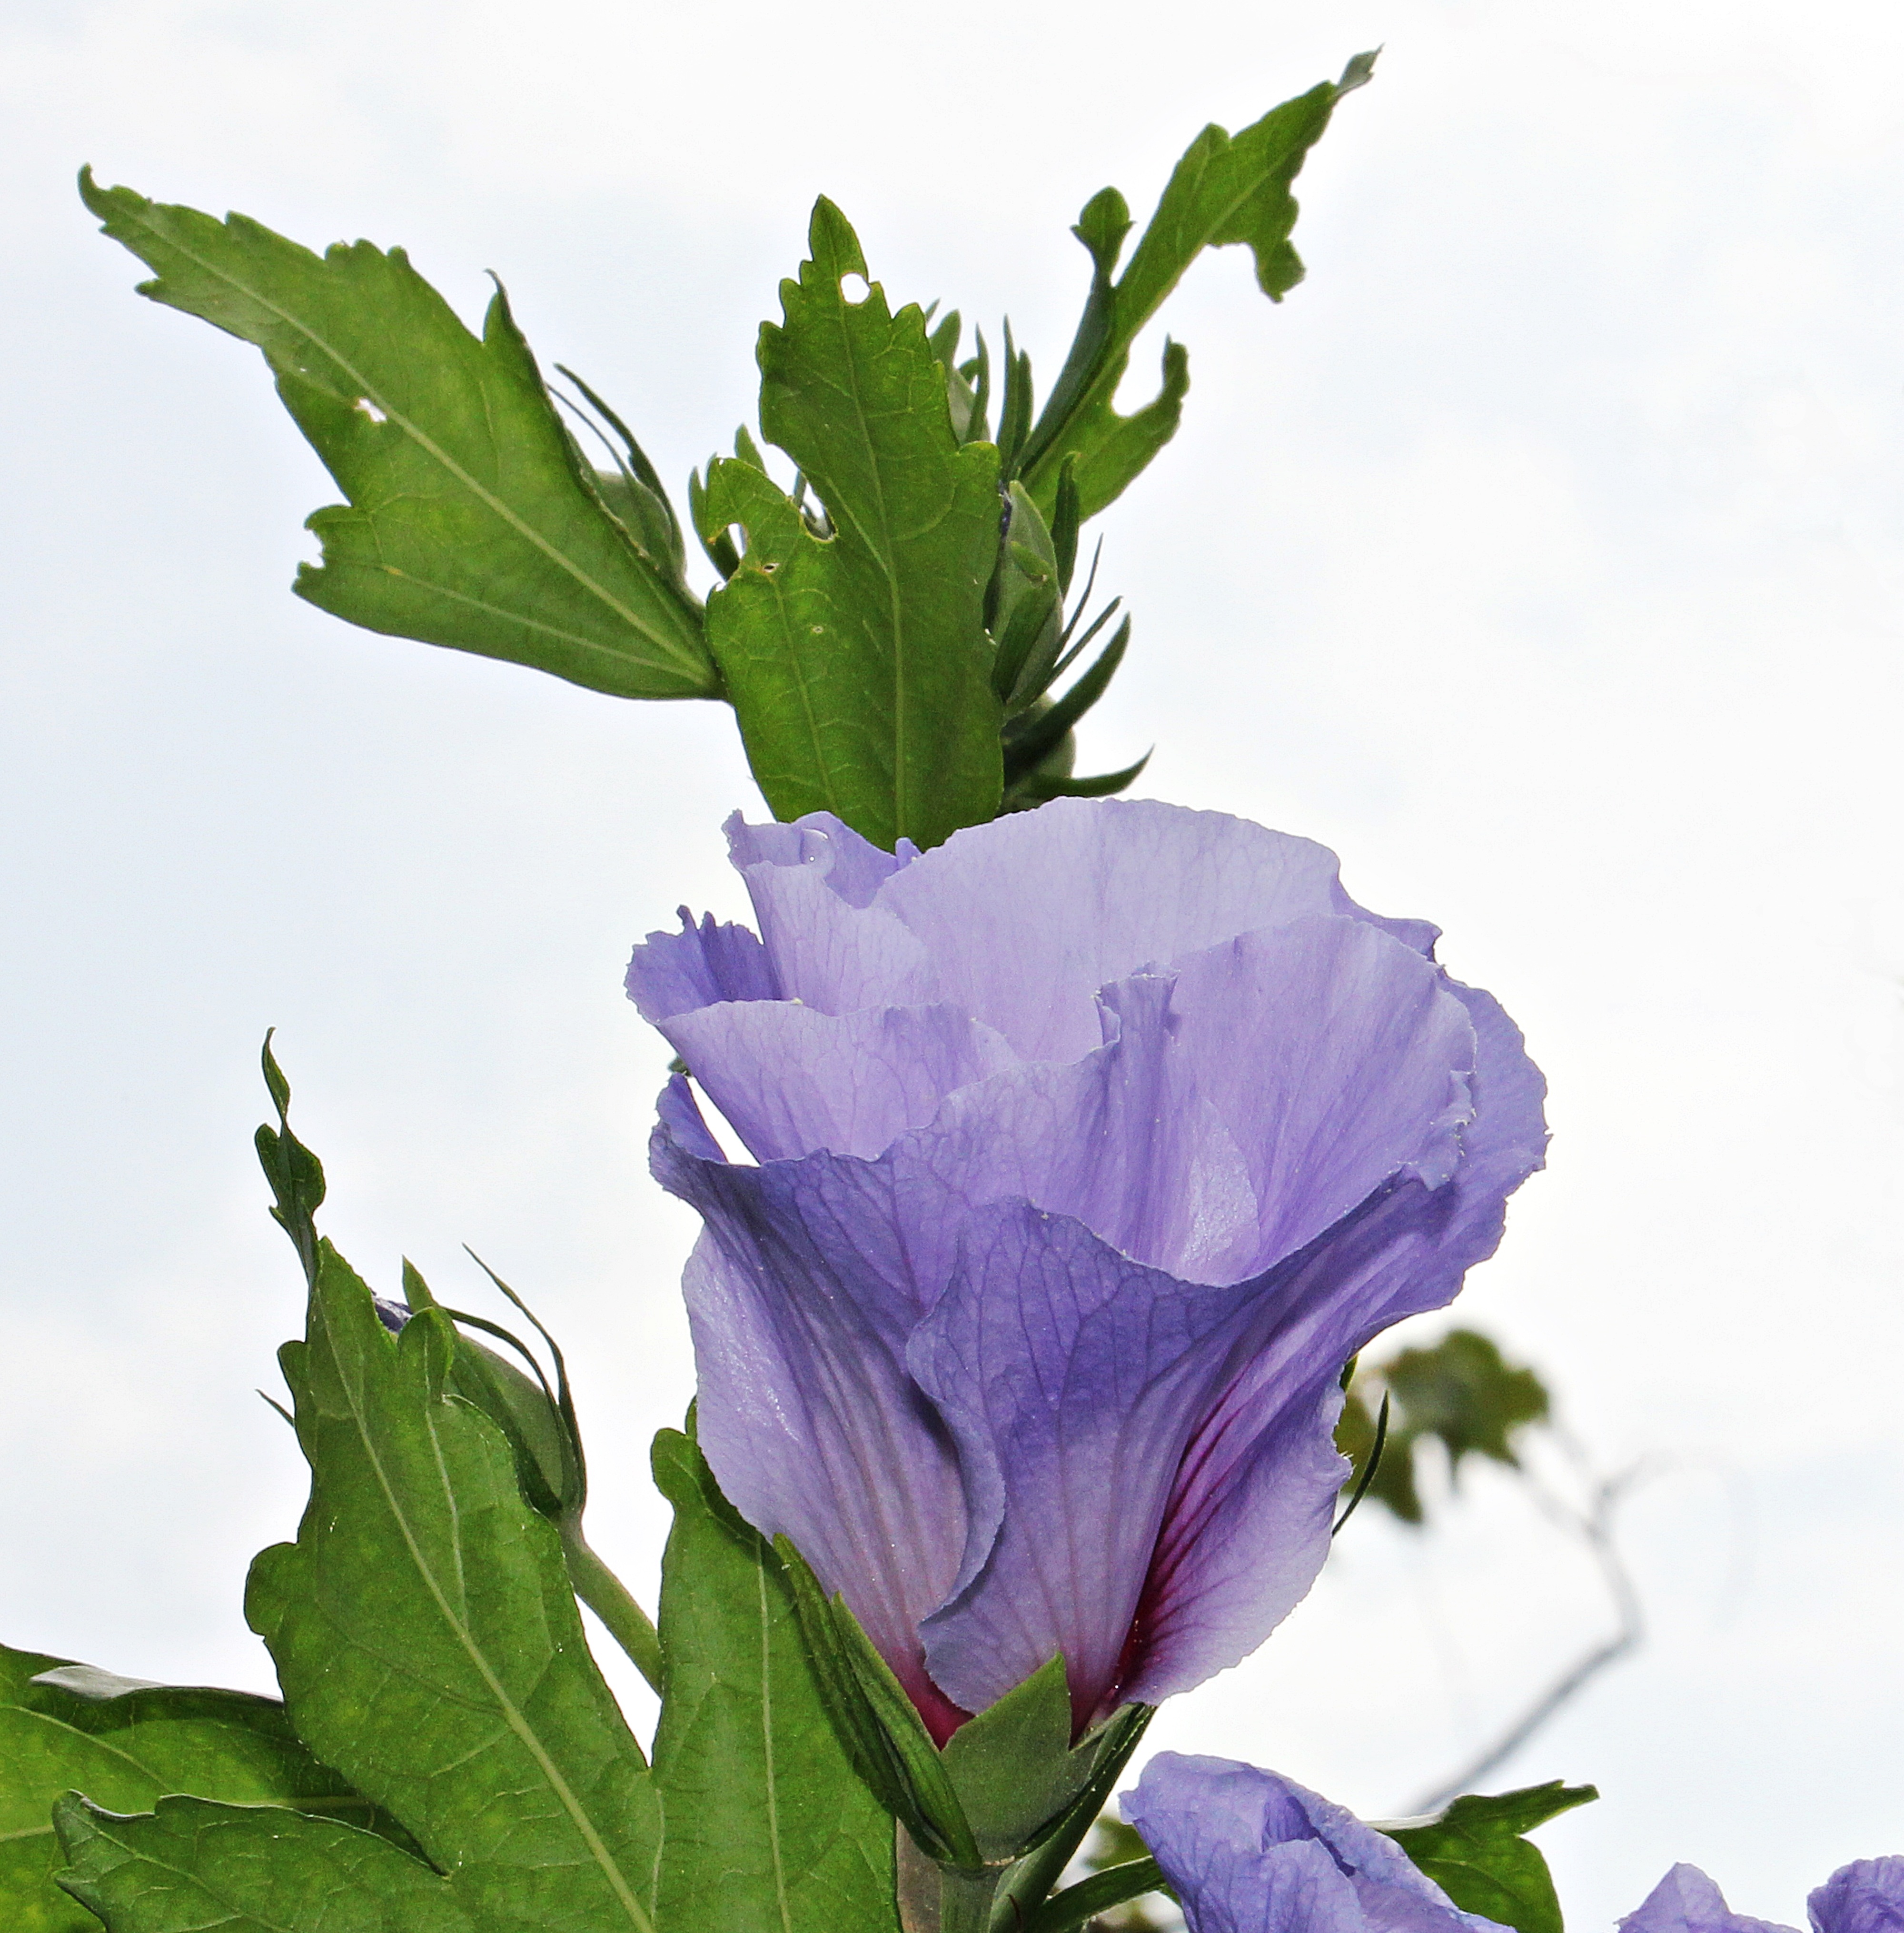
nature, blossom, plant, sky, flower, bloom, summer, produce, vegetable, blue, garden, flora, blue sky, wildflower, flowering plant, mallow, light purple, hollyhock flower, land plant